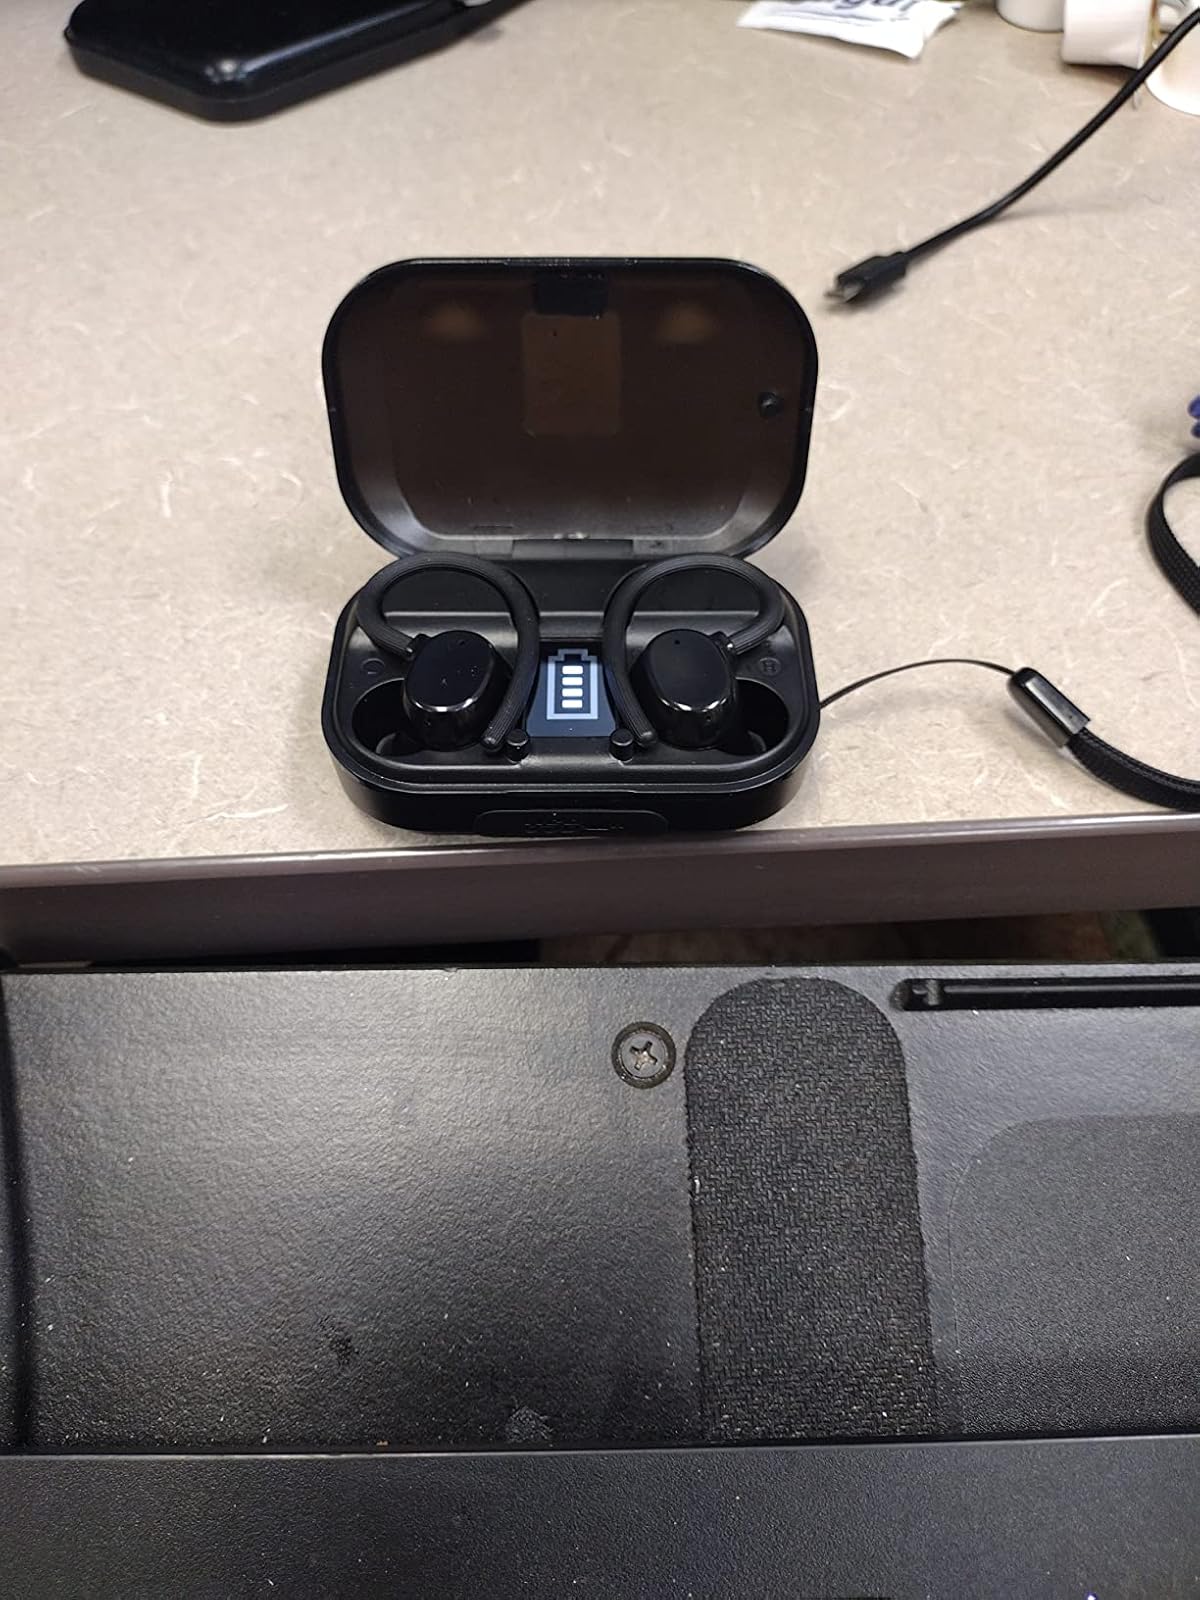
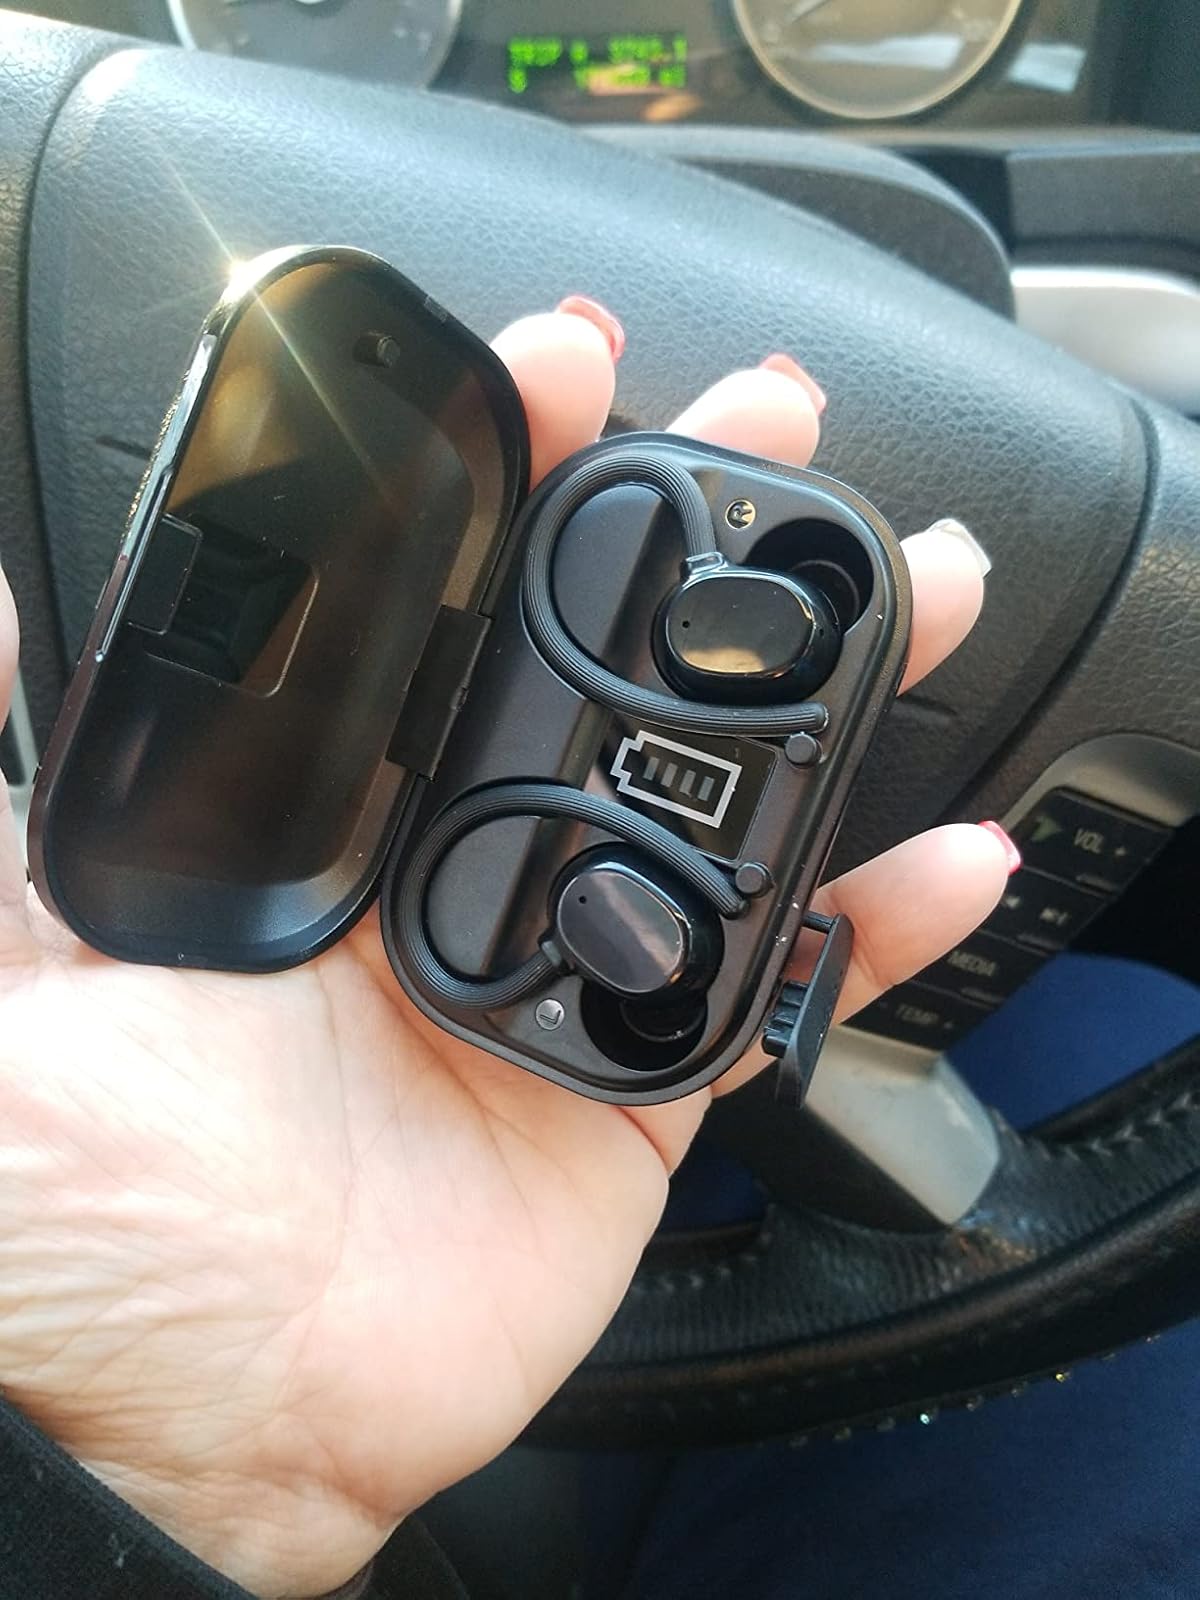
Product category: earbuds
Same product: yes